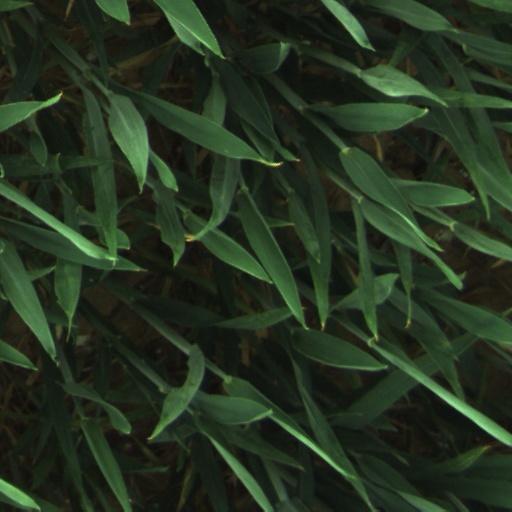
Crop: wheat